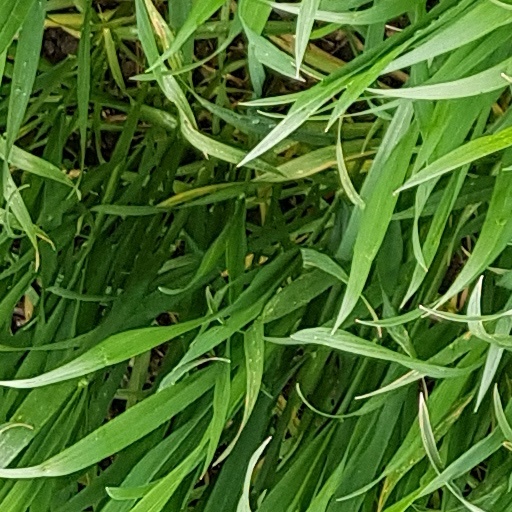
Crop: wheat